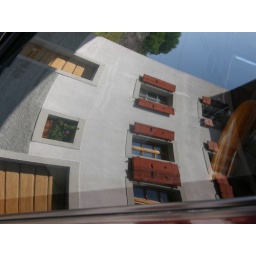
reflection of a house in the windscreen of a car